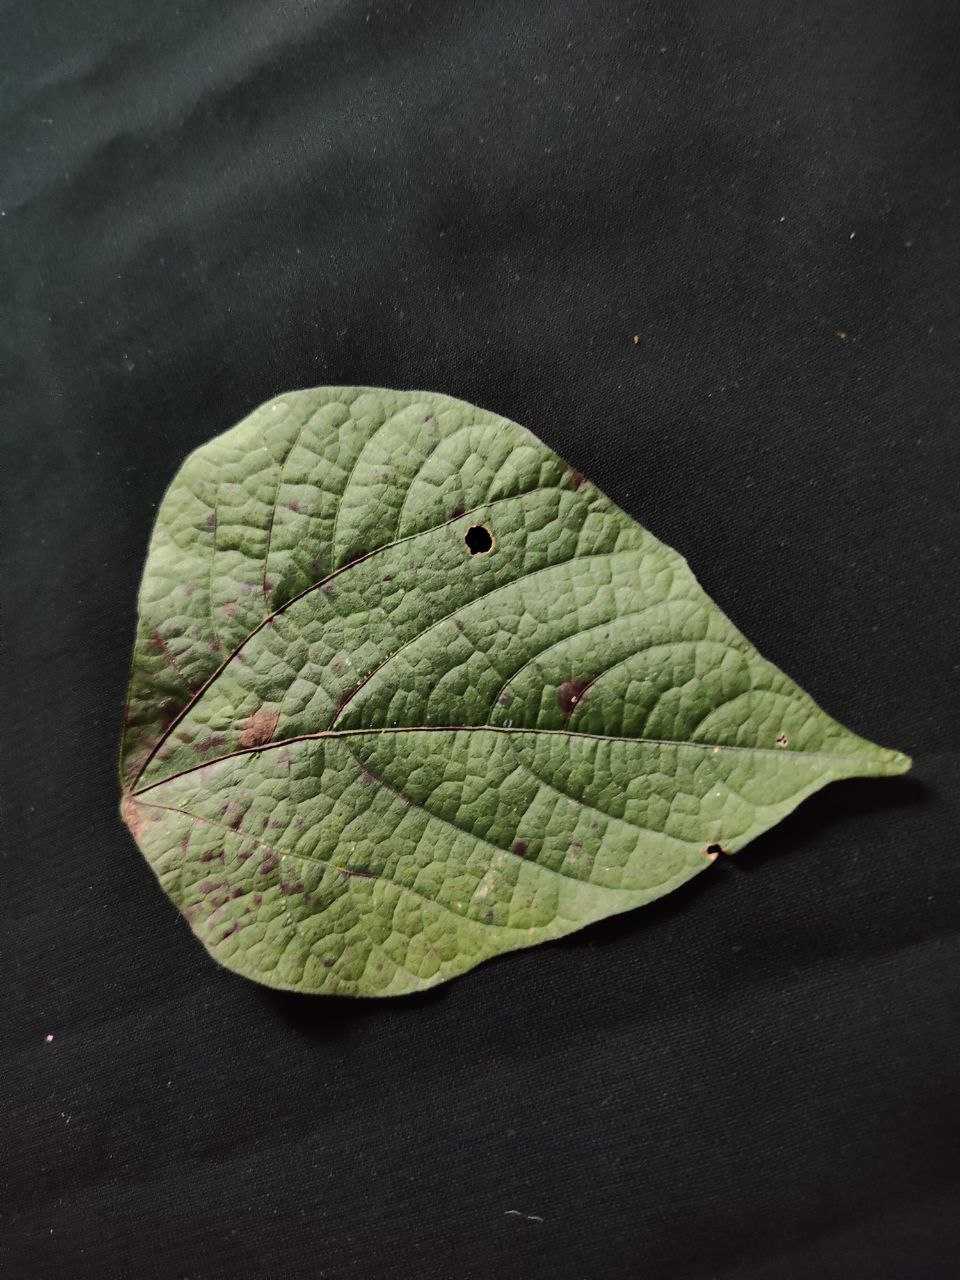
Crop: bean
Leaf condition: Rust